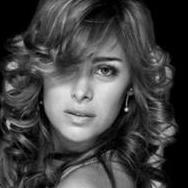
Age: 24